Águas de São Pedro

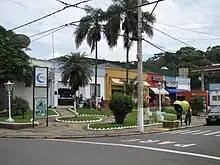
City Hall (white and blue building at left) and the Municipal Council (yellow building in the center)

Águas de São Pedro is popular for its mineral waters, as its name indicates. There are three fountains in the municipality: "Fonte Juventude" (Youth Fountain), "Fonte Gioconda" ("Gioconda" Fountain), and "Fonte Almeida Salles" (Almeida Salles Fountain), all with a much higher mineralization than most other Brazilian mineral springs. Of these three, only the last two have a natural outcrop, as the "Juventude" fountain water comes from the artesian well at an old oil exploration site. The water in the "Fontanário Municipal" (Municipal Fountain) is potable, and for baths, there is the "Spa Thermal Dr. Octavio Moura Andrade", the municipal bath house.